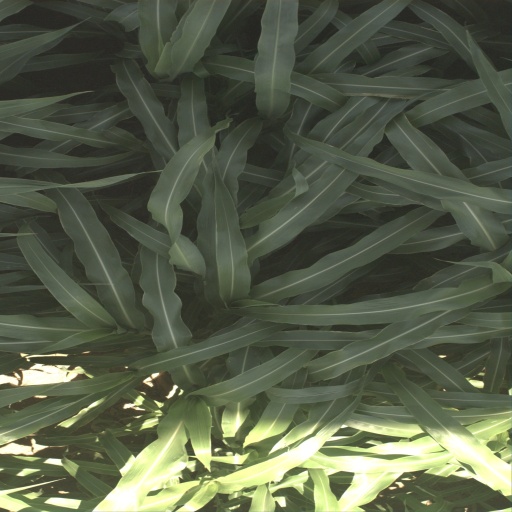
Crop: sorghum